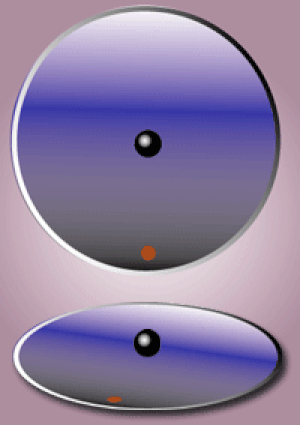
Corioliskraft
Illustration af corioliskraften: En kugle på en drejeskive.
Corioliskraften er en fiktiv kraft, der synes at påvirke legemer, der er i bevægelse i forhold til et koordinatsystem, der roterer jævnt, i forhold til et inertialsystem.